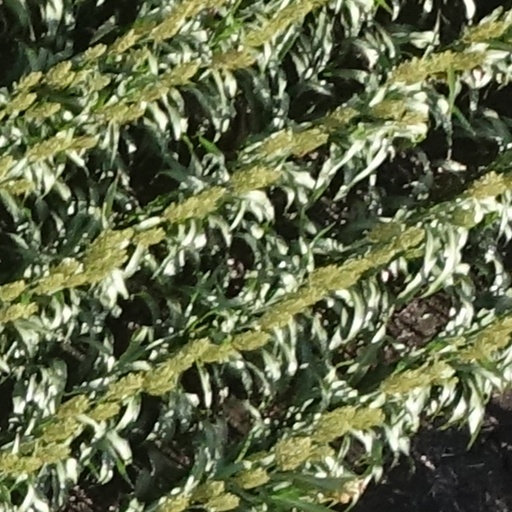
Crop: sorghum